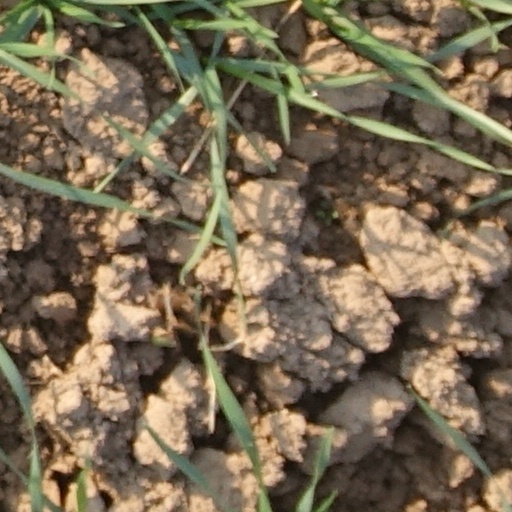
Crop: wheat